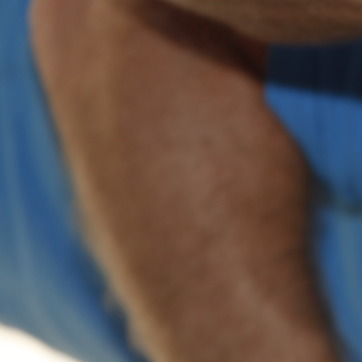
Material: skin